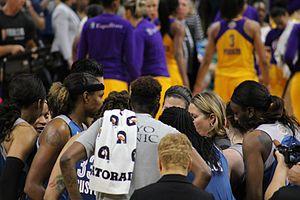
La saison WNBA 2016 est la vingtième saison de la Women's National Basketball Association.